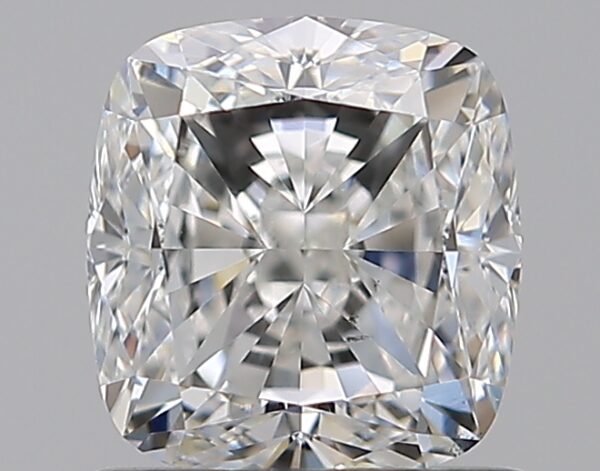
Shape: cushion
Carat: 1.2
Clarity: VS2
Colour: G
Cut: GD
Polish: EX
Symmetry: EX
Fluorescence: N
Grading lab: GIA
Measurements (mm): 5.92 x 5.51 x 4.05